FC Arsenal Kharkiv

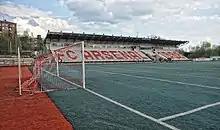
Arsenal-Spartak Stadium (stand view)

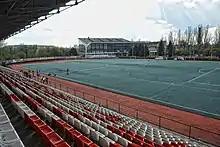
Arsenal-Spartak Stadium (field view)

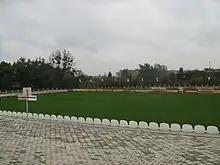
former Arsenal-Bavaria, now Helios Arena

The club has a possession of two stadiums Arsenal-Spartak Stadium (former "Spartak") and Arsenal-Bavaria Stadium (former stadium of local rope factory). Also the club has a complex of four fields with a synthetic surface called "Arsenal-OPEN". "Arsenal-Spartak" has capacity of 1500 people, but it's planned to enlarge it to 8000 by 2010; "Arsenal-Bavaria" has a capacity to accommodate 2300 spectators. In July 2010 "Arsenal-Bavaria" was given away to FC Helios Kharkiv and was renamed into "Helios Arena".